Gweilo: Memories of a Hong Kong Childhood

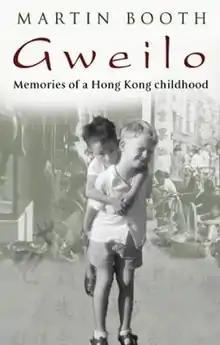
First edition (publ. Doubleday)

Gweilo: Memoirs of a Hong Kong Childhood is an autobiography by author Martin Booth. It was published in 2004 shortly before he died.